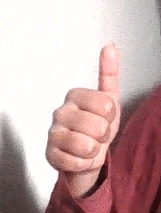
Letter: aleff